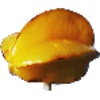
Label: Carambula 1